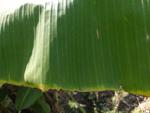
Label: xamthomonas